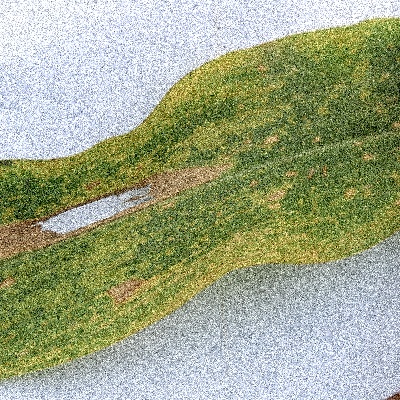
Label: Corn_(Maize)___Leaf_Spot